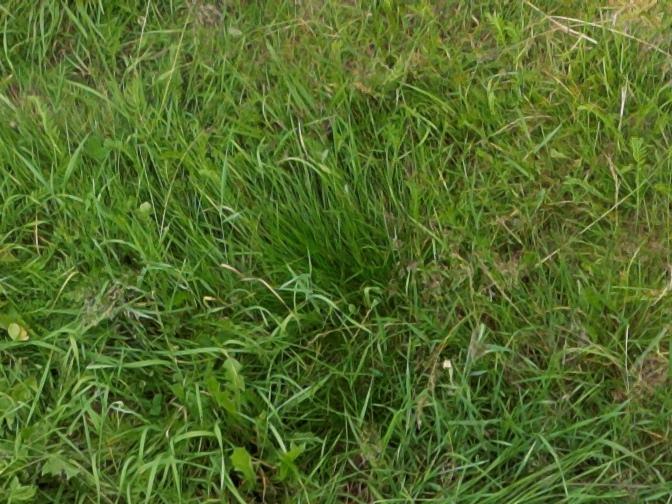
Flowers visible: yarrow flowers